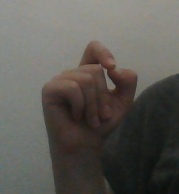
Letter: fa